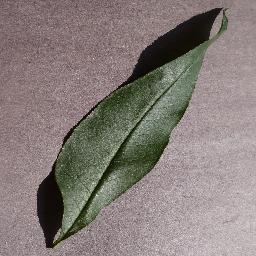
Label: Peach___healthy